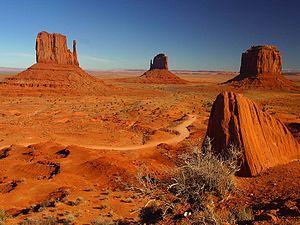
Le grès est une roche sédimentaire détritique, issue de l’agrégation de grains de taille majoritairement sableuse et consolidé lors de la diagenèse. Les grains constituant le grès sont issus de l'érosion de roches préexistantes qui déterminent en grande partie sa composition, principalement constitué de quartz et feldspath. Selon le degré de cimentation et sa composition, il peut s'agir d'une roche très friable à cohérente. Il se rencontre dans une grande variété de milieux de dépôt depuis le domaine continental au domaine marin. Son équivalent non consolidé est généralement appelé sable.
Le western est un genre cinématographique dont l'action se déroule généralement en Amérique du Nord, plus spécialement aux États-Unis, lors de la conquête de l'Ouest dans les dernières décennies du XIXᵉ siècle. Il apparaît dès l'invention du cinématographe en 1895, en filiation directe avec la littérature et la peinture prenant pour sujet l'Ouest américain. Il connaît son apogée aux États-Unis au milieu du XXᵉ siècle avec l'âge d'or des studios hollywoodiens, avant d'être réinventé par les cinéastes européens dans les années 1960.